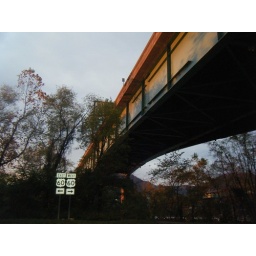
under one green bridge :)